Lambretta TV200

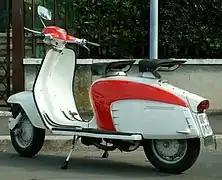

The Lambretta TV200 (or GT200 in the UK) was a motor scooter produced by Innocenti from April 1963 to October 1965. During this time, 14,982 units were made for and exported to markets outside of Italy.